KYOK

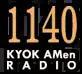
Former logo

The station was bought by Marin Broadcasting in 1992 for $175,000. In the 2010s, it was acquired by Salt of the Earth Broadcasting, which also owns KZZB, KWWJ, and KANI in the Houston market. KYOK has more than two decades as a community based Gospel station.